Édouard Branly

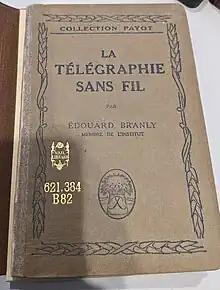
Cover of "La télégraphie sans fil", 1922

The quai Branly – a road that runs alongside the River Seine in Paris – is named after Branly. It is the name of this road, not of Branly himself, that led to the naming of the Musée du quai Branly.